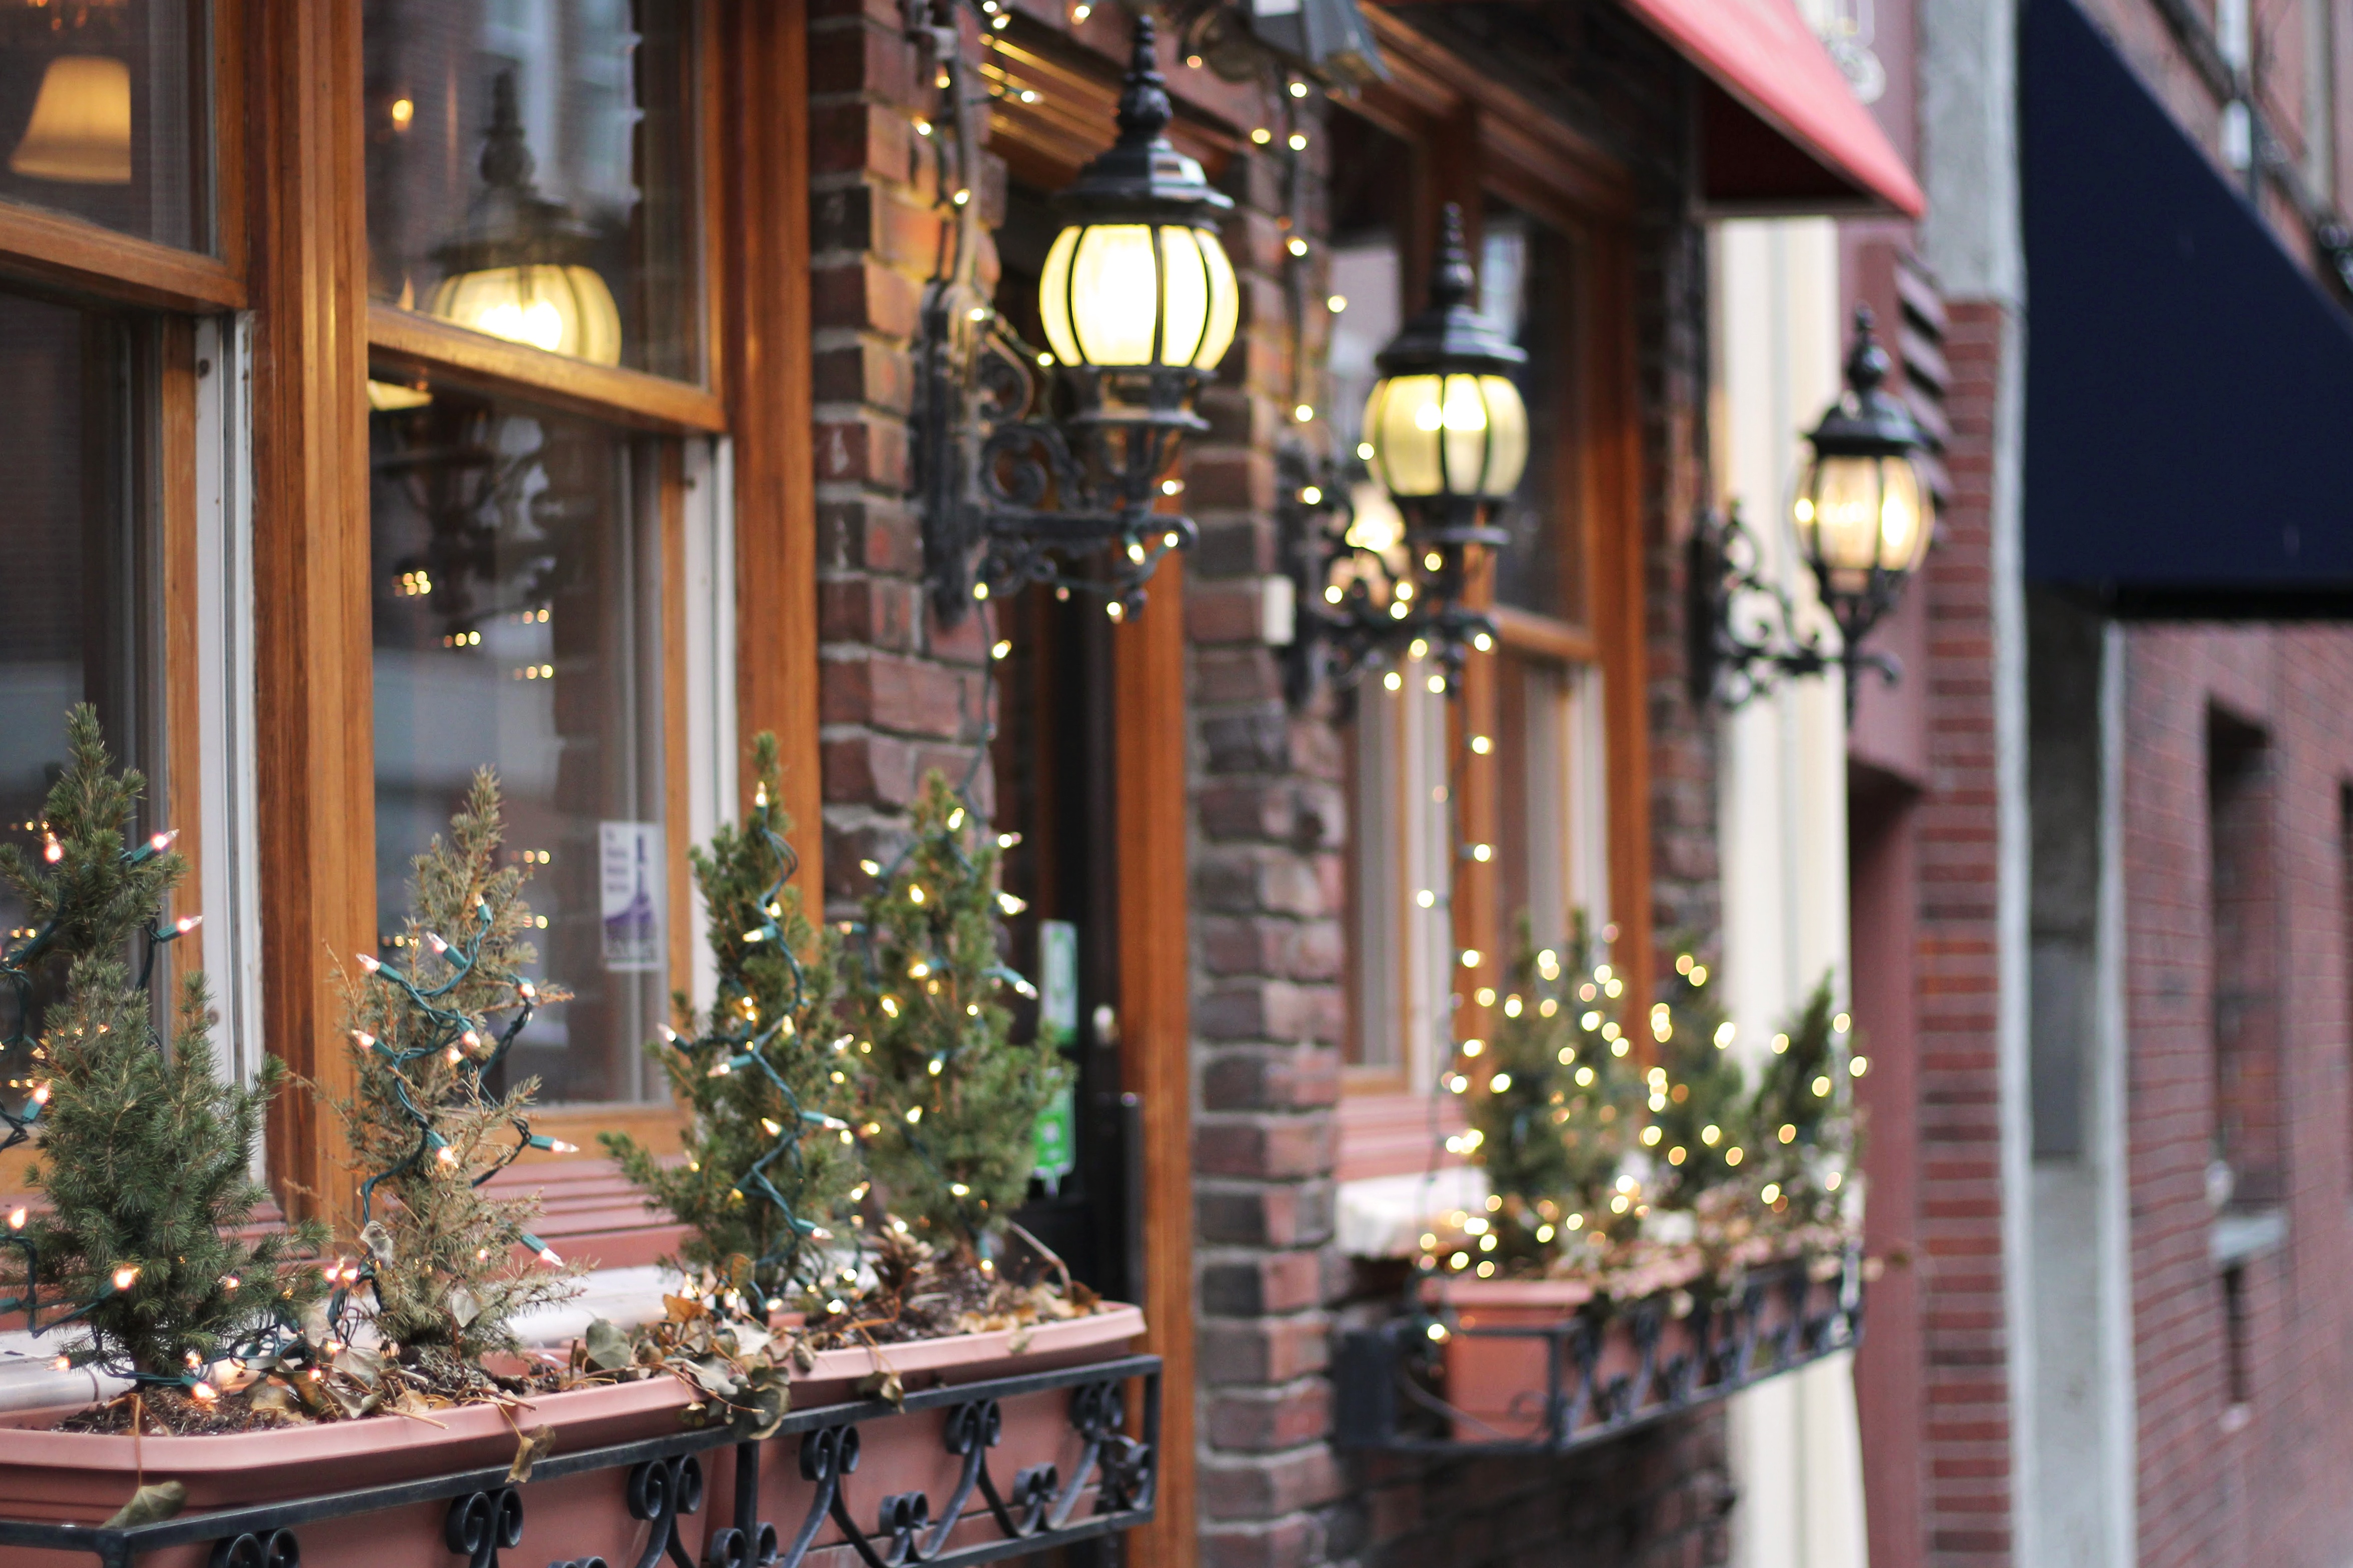
restaurant, christmas decoration, floristry